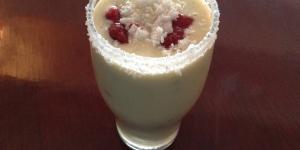
batido de manzana y mango